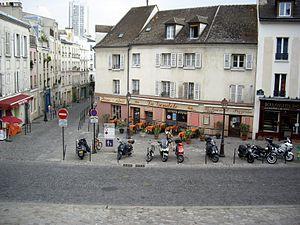
Place Saint-Blaise, vue prise depuis la rue de Bagnolet (n° 118, en face à droite) à hauteur de l'église Saint-Germain-de-Charonne en direction de l'enfilade de la rue Saint-Blaise (1-13, à gauche), XXe arrondissement, Paris, France.
La place Saint-Blaise est une voie située dans les quartiers du Père-Lachaise et de Charonne du 20ᵉ arrondissement de Paris.
La rue de Bagnolet est une voie située dans le 20ᵉ arrondissement de Paris.